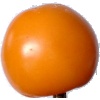
Label: yellow_tomato